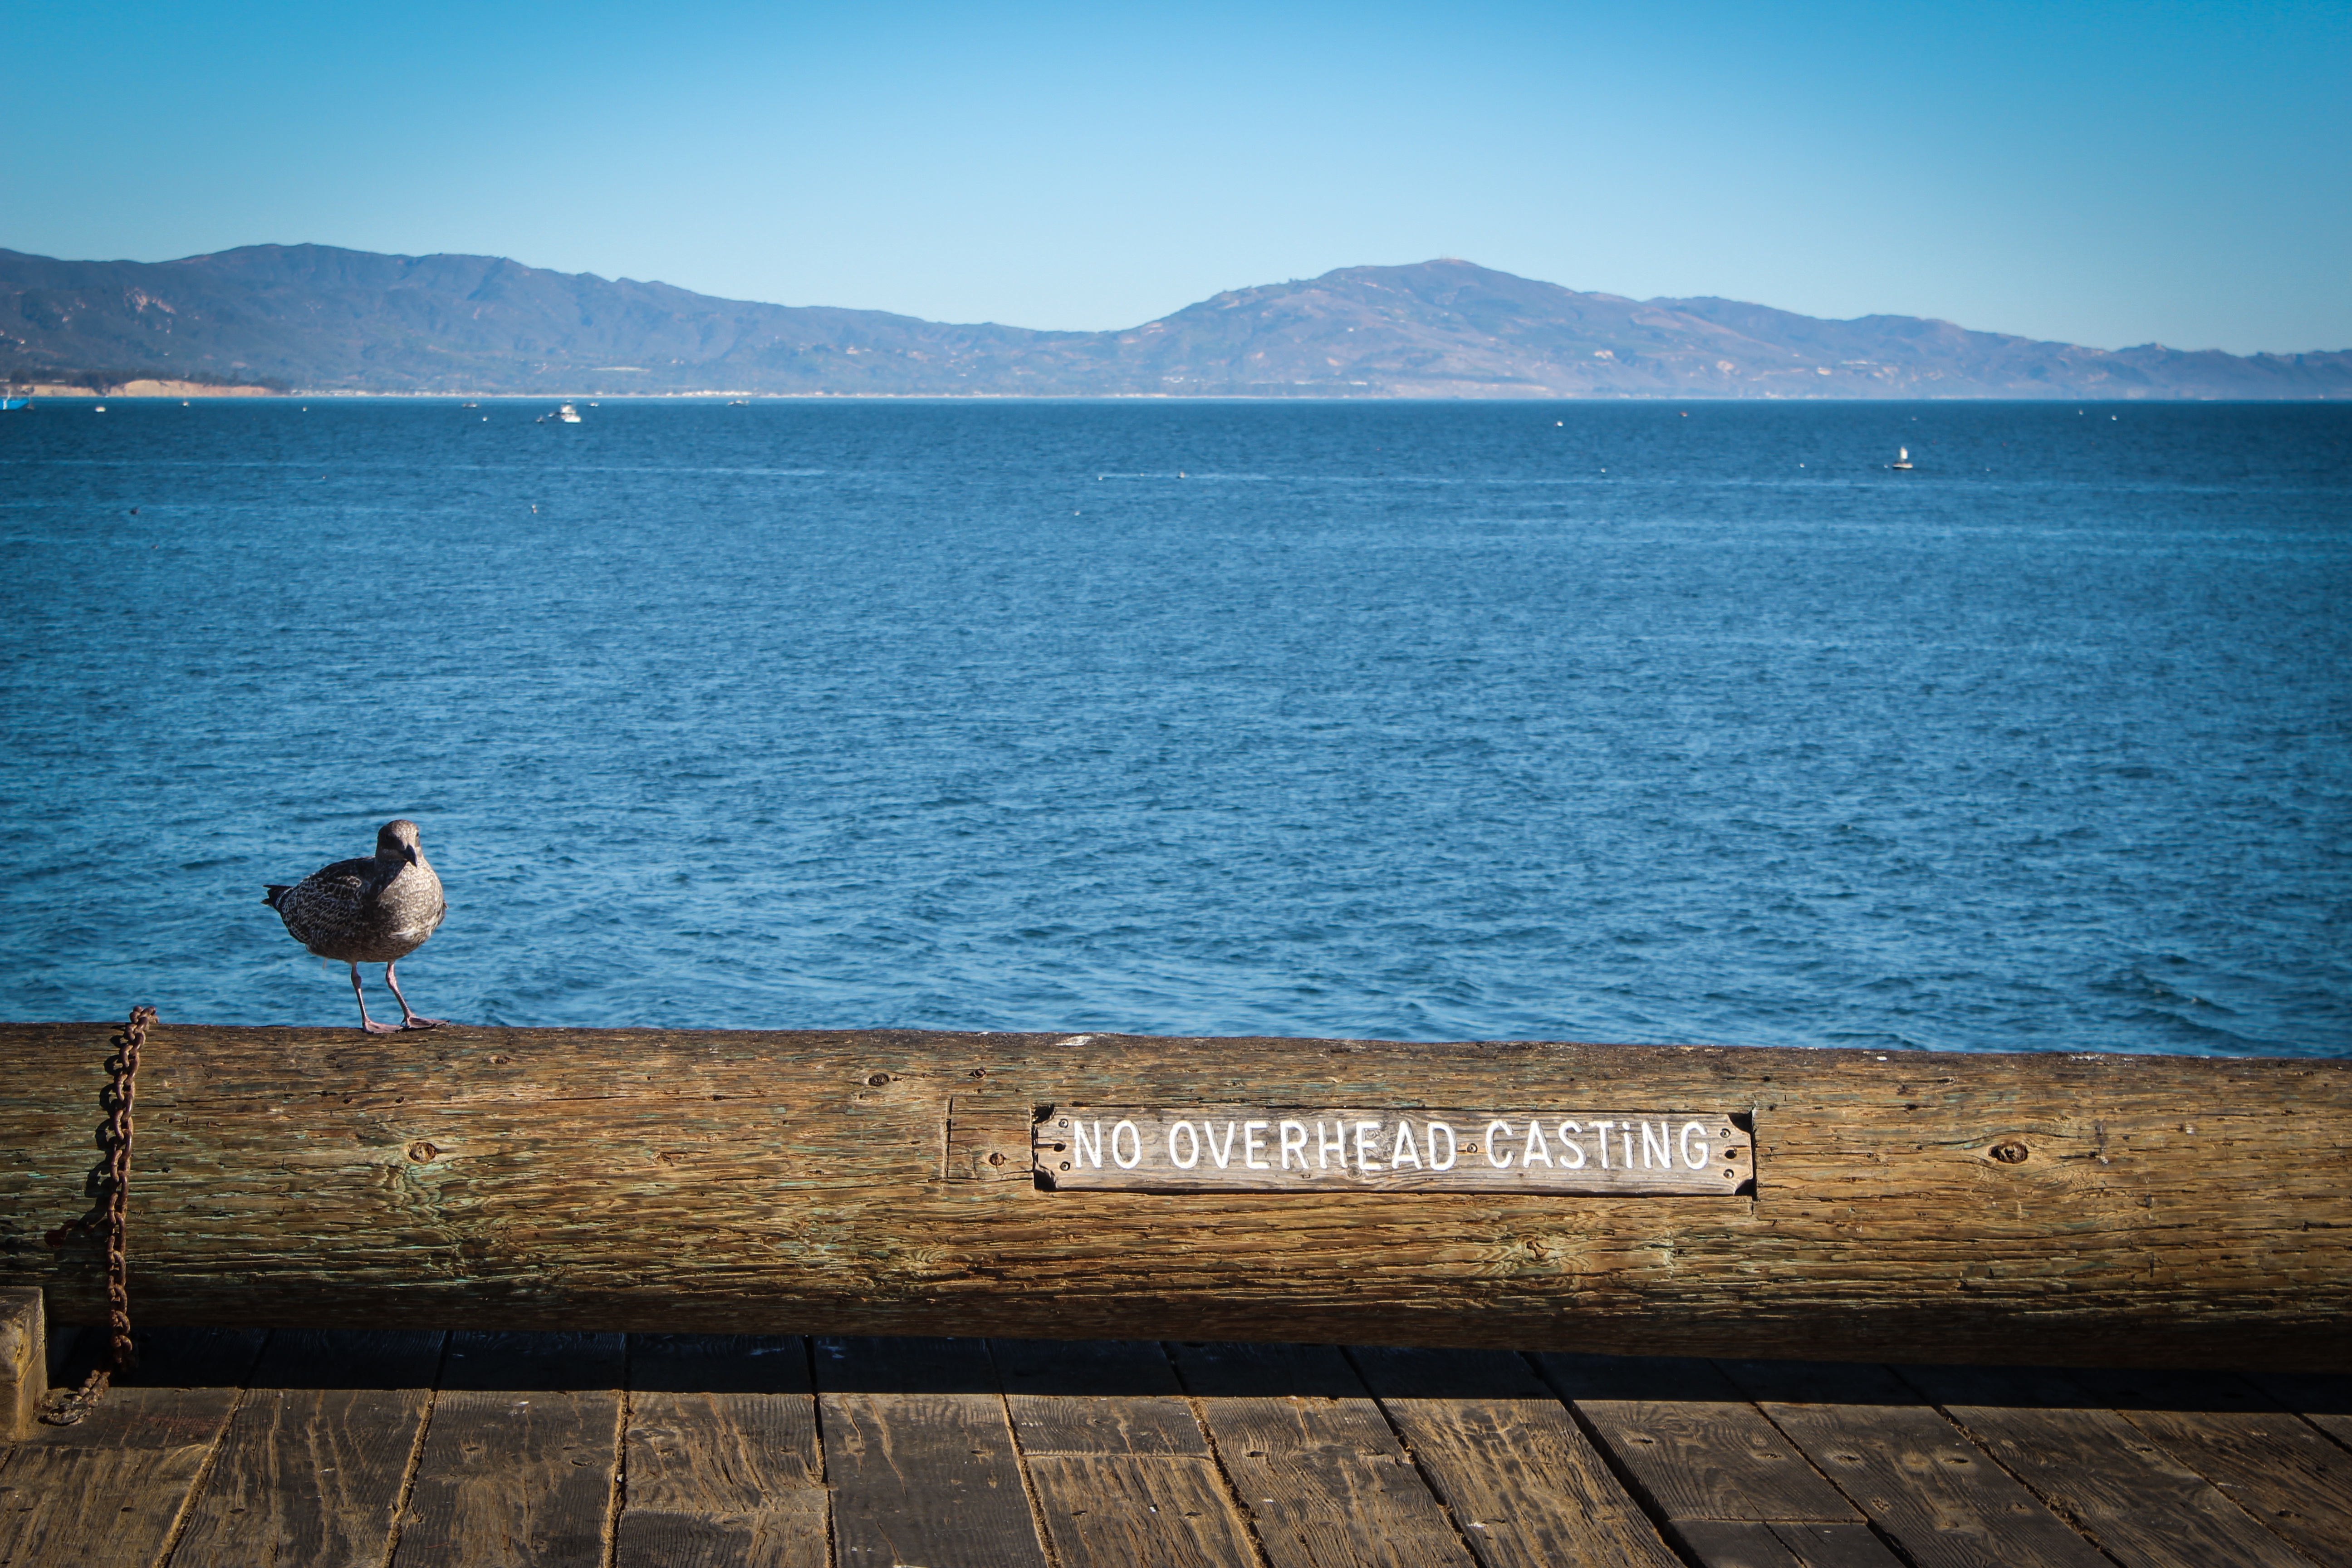
beach, sea, coast, water, ocean, morning, shore, lake, vacation, bay, body of water